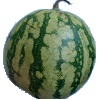
Label: watermelon